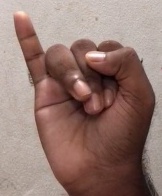
ASL sign: I